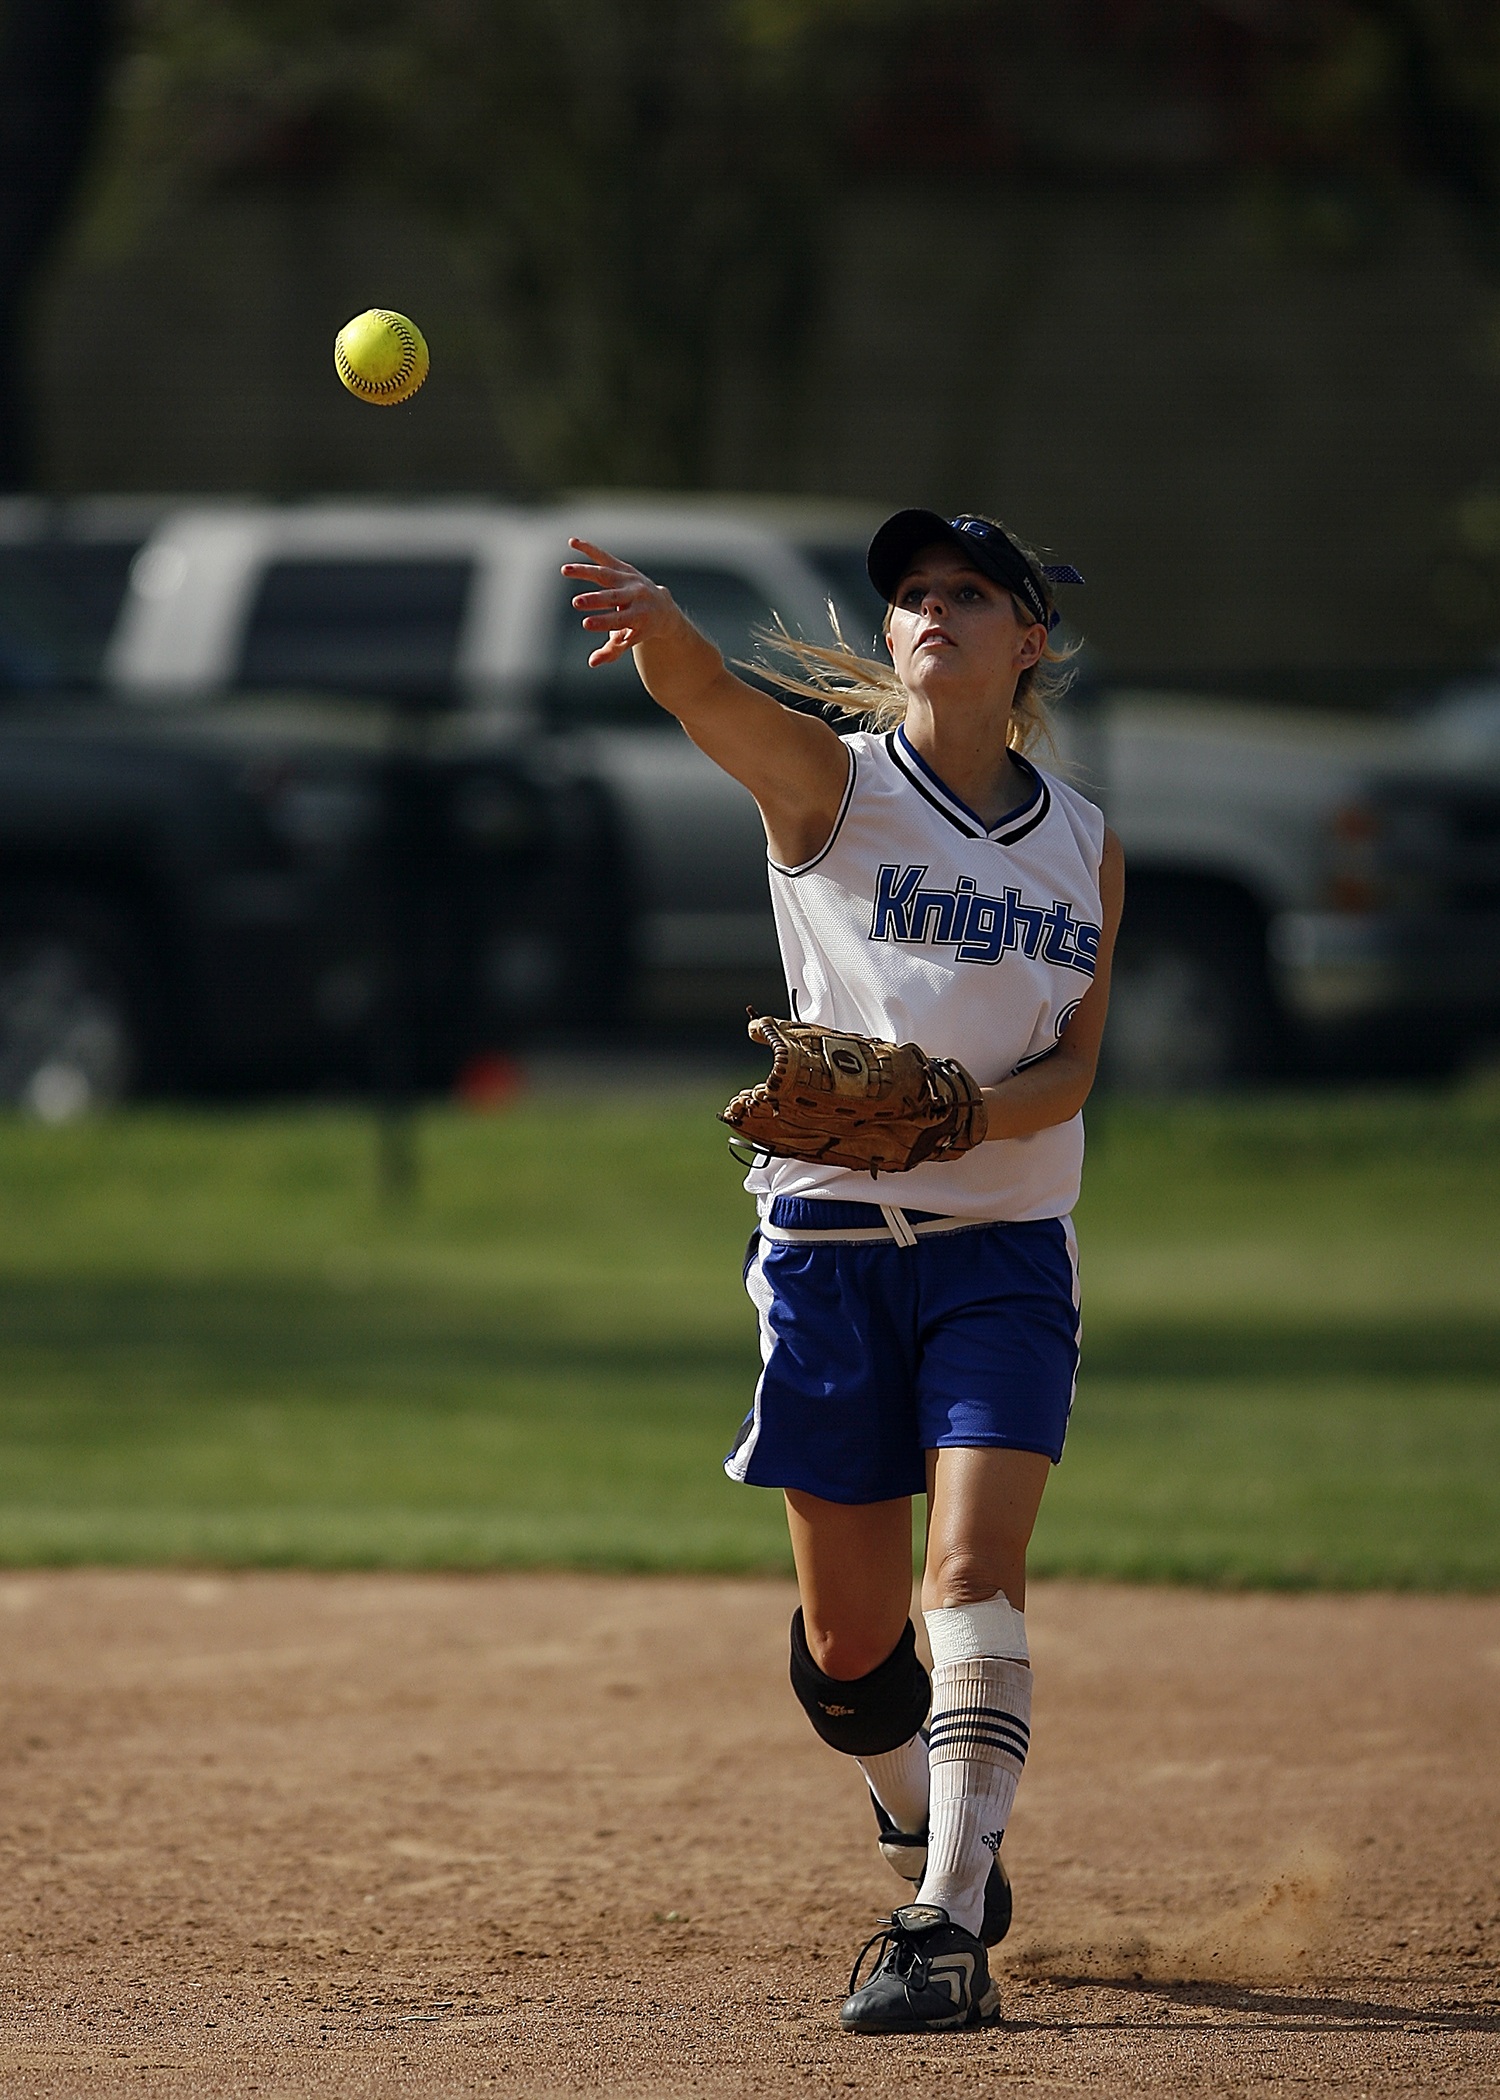
hand, girl, baseball, glove, sport, field, game, play, female, spring, player, pitch, teenager, competition, sports, ball, uniform, teen, athlete, tournament, aim, concentration, throwing, softball, infield, ball game, ballgame, team sport, bat and ball games, baseball positions